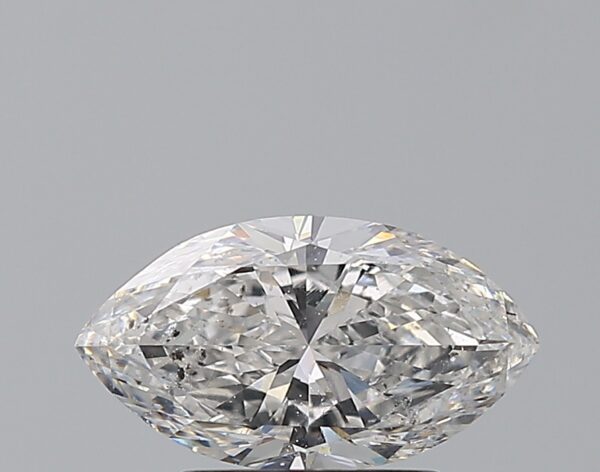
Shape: marquise
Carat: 1.5
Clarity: SI2
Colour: D
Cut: VG
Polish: VG
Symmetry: VG
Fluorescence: ST
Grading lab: GIA
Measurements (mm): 10.51 x 5.8 x 3.85